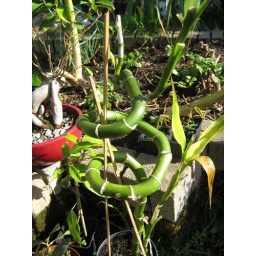
The international trade in this plant has been blamed for introducing malaria-bearing tiger mosquitos to southern Spain (2005).